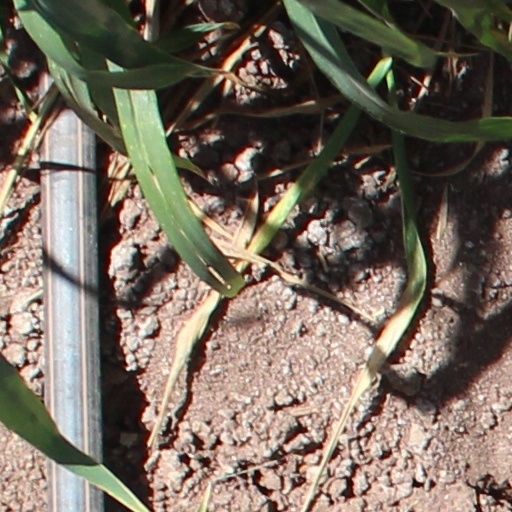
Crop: wheat